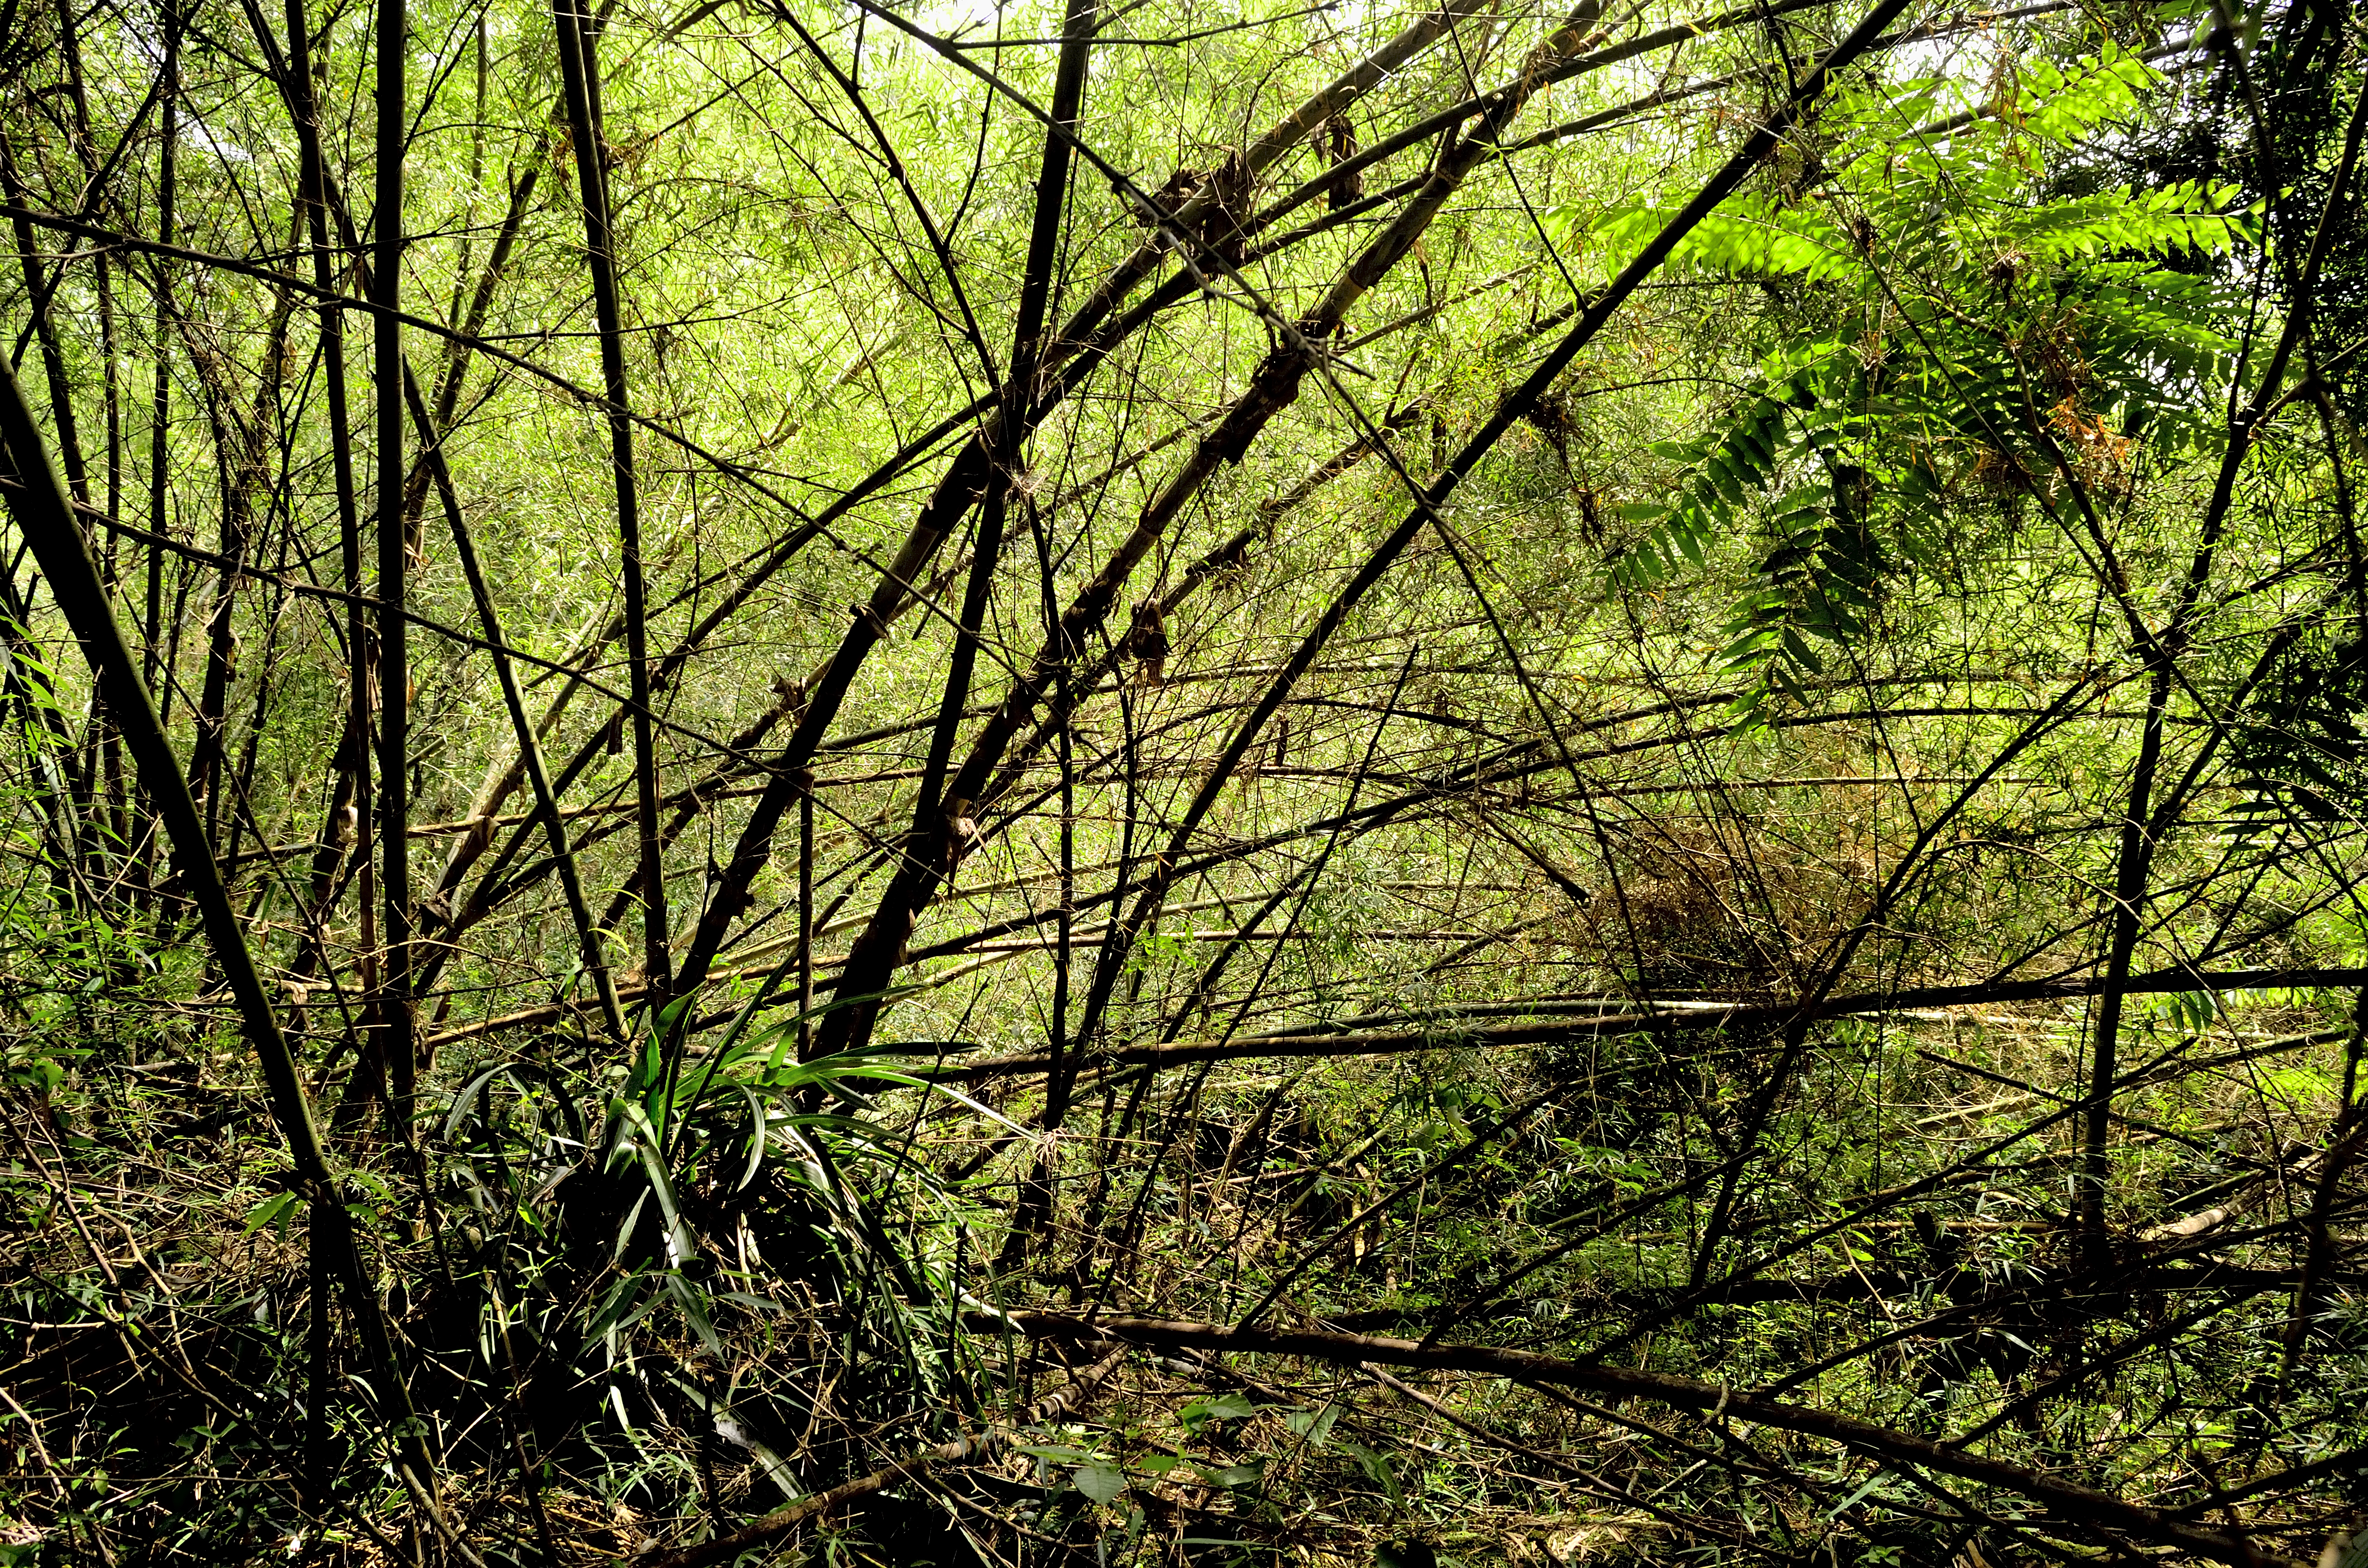
tree, nature, forest, branch, plant, sunlight, leaf, flower, green, jungle, autumn, flora, vegetation, rainforest, deciduous, turismo, verde, woodland, misiones, selva, mem2015caraguatay, mem2015, agroturismo, caraguatay, habitat, ecosystem, biome, old growth forest, natural environment, woody plant, temperate broadleaf and mixed forest, establecimientocaraguatay